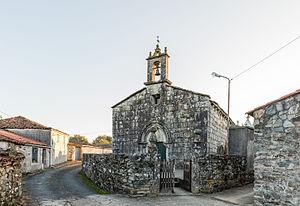
O Leboreiro en galicien ou Leboreiro en espagnol, est la localité chef-lieu de la parroquia de Santa María do Leboreiro dans le municipio de Melide, comarque de Terra de Melide, province de La Corogne, communauté autonome de Galice, au nord-ouest de l'Espagne.